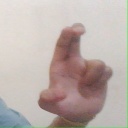
अक्षर: आ